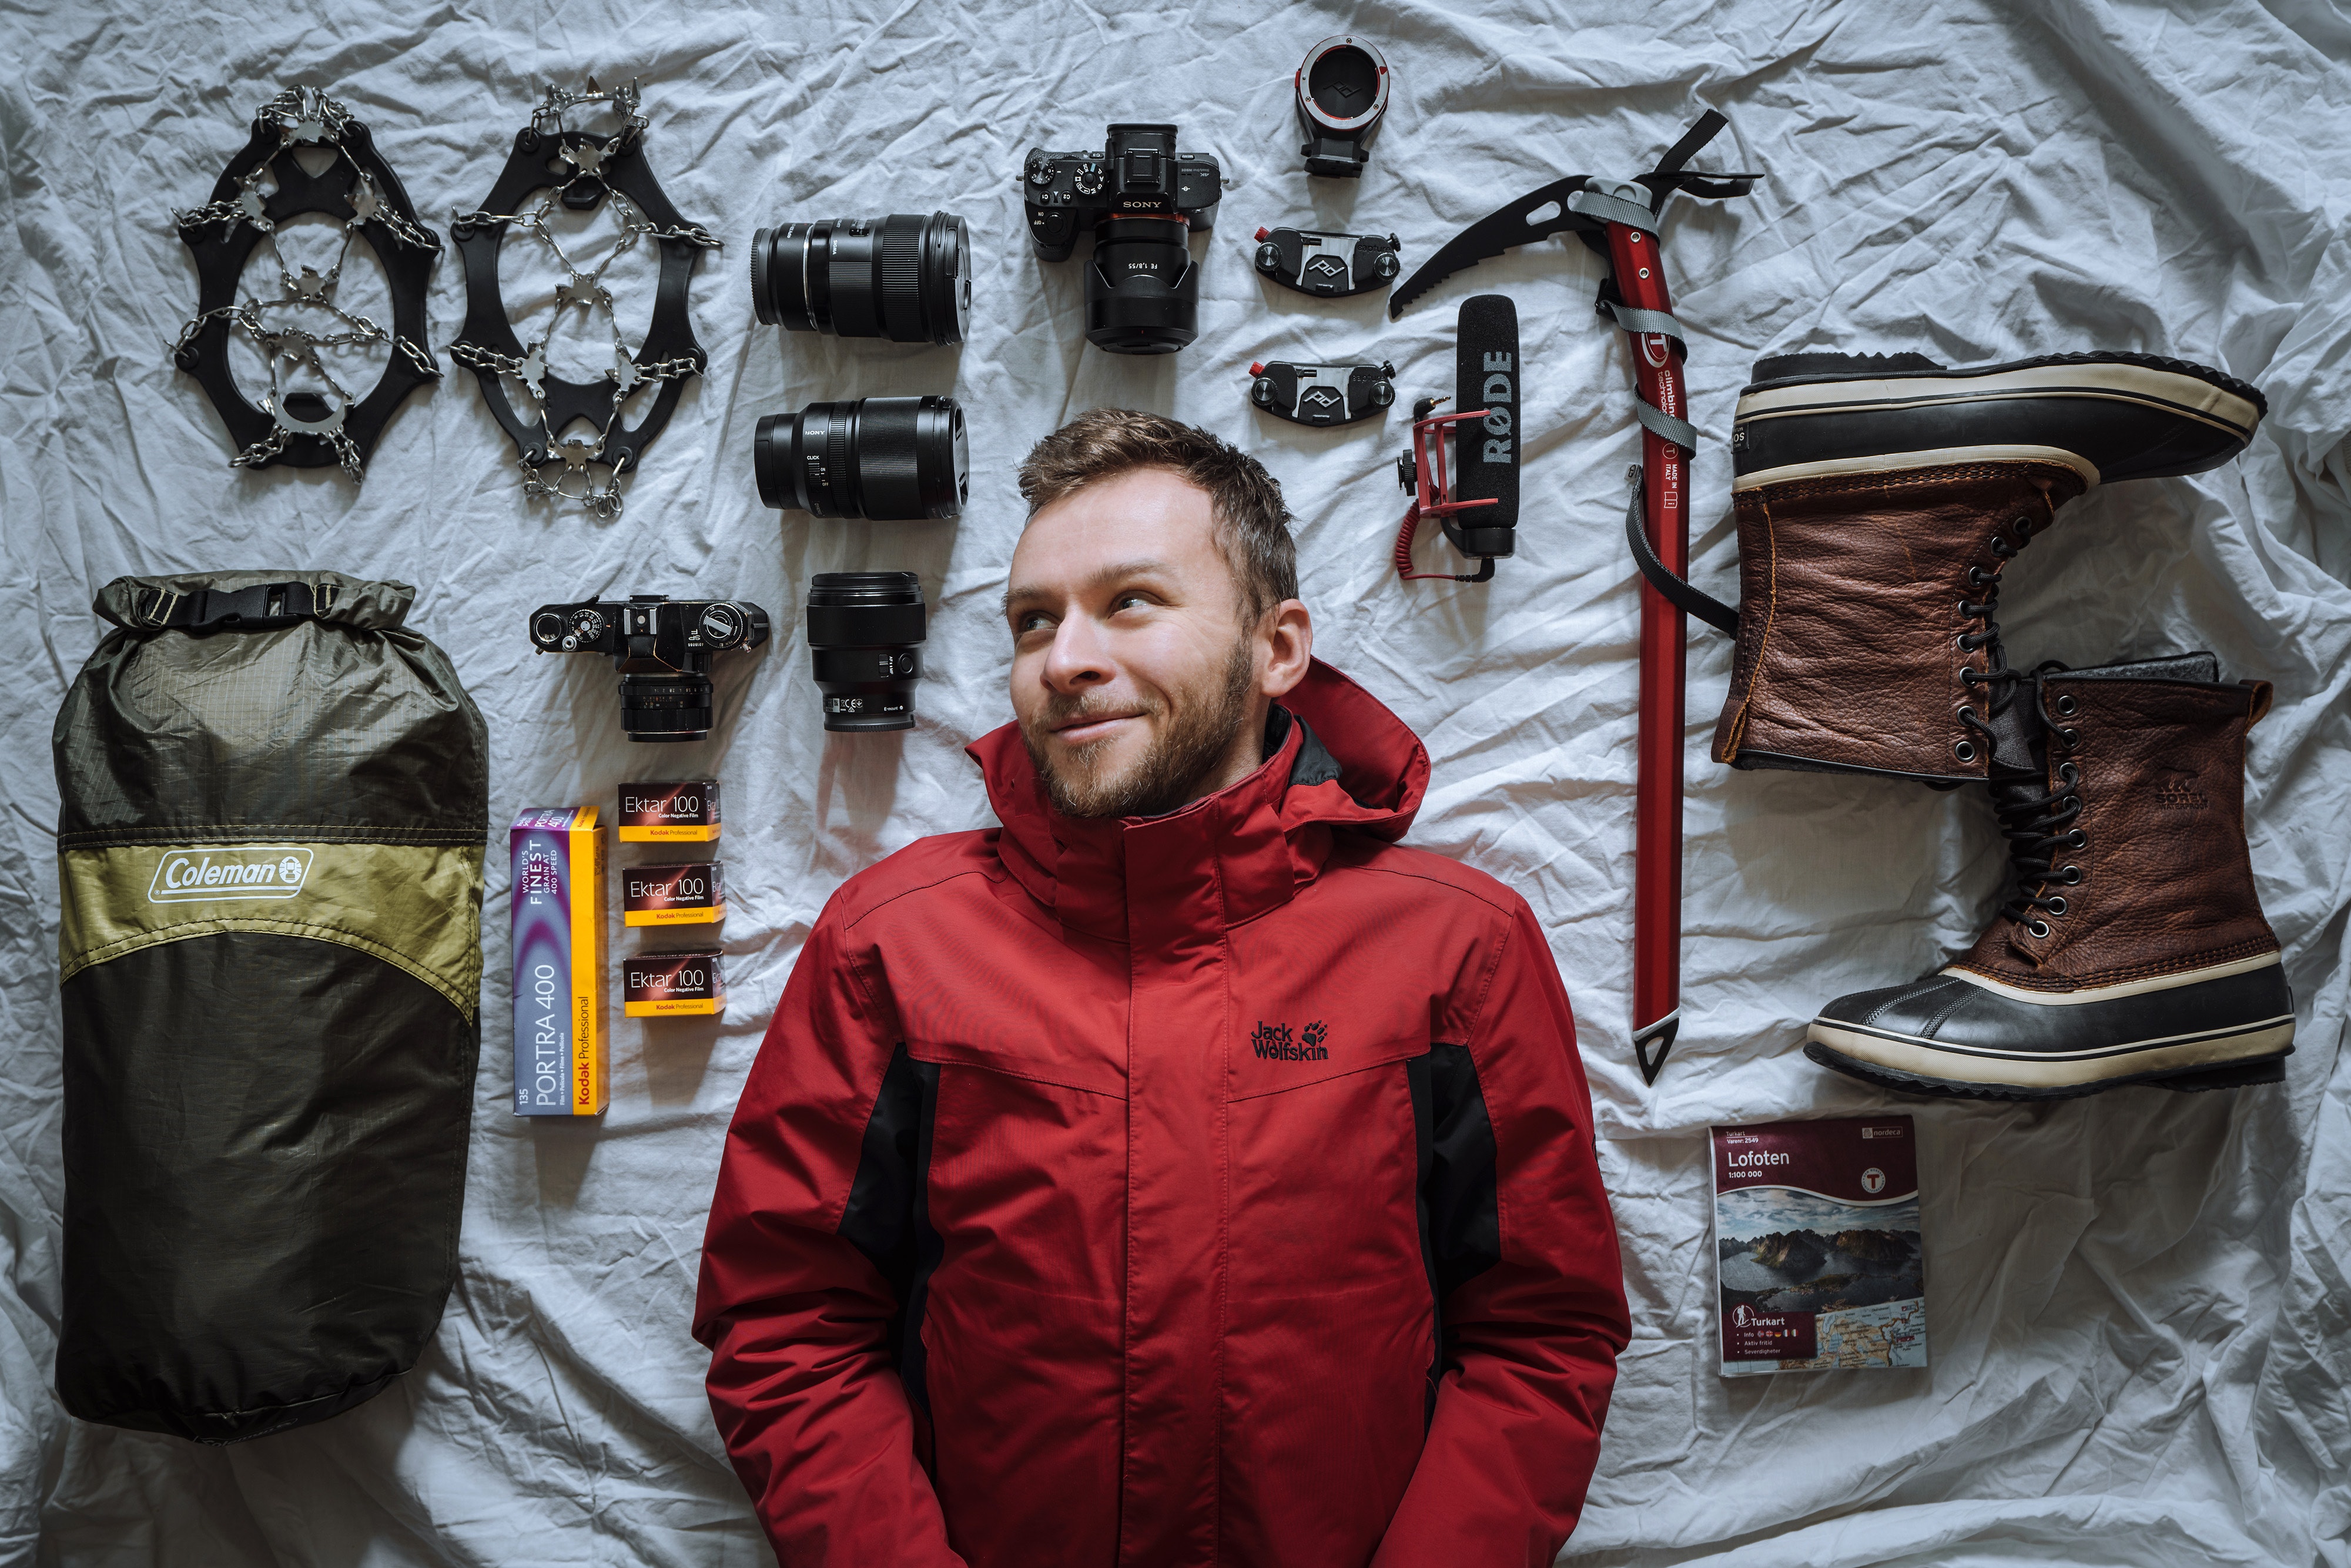
red, outerwear, winter, fun, jacket